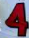
Number: 4